Beipan River Hukun Expressway Bridge

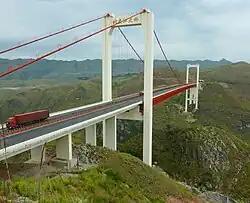

Beipan River Hukun Expressway Bridge is a suspension bridge near Guanling, on the border of the Anshun Prefecture, Guizhou, China. The bridge has a main span of 636 metres and is part of the G60 Shanghai–Kunming Expressway crossing the Beipan River. It stands at a height of 318 metres above the river, placing it amongst the 15 highest bridges in the world.